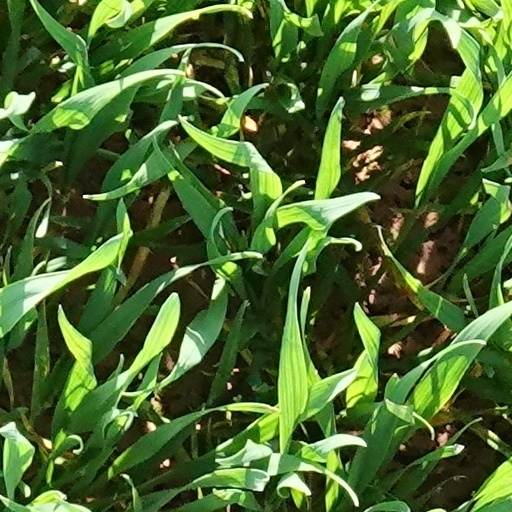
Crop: wheat